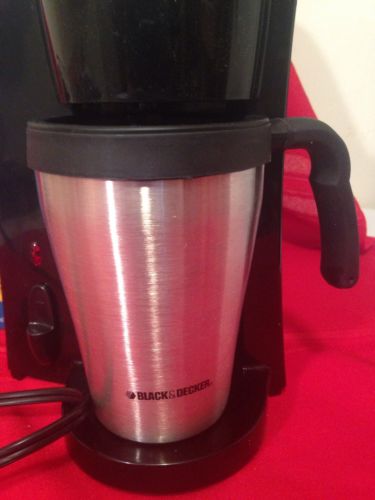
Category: coffee maker